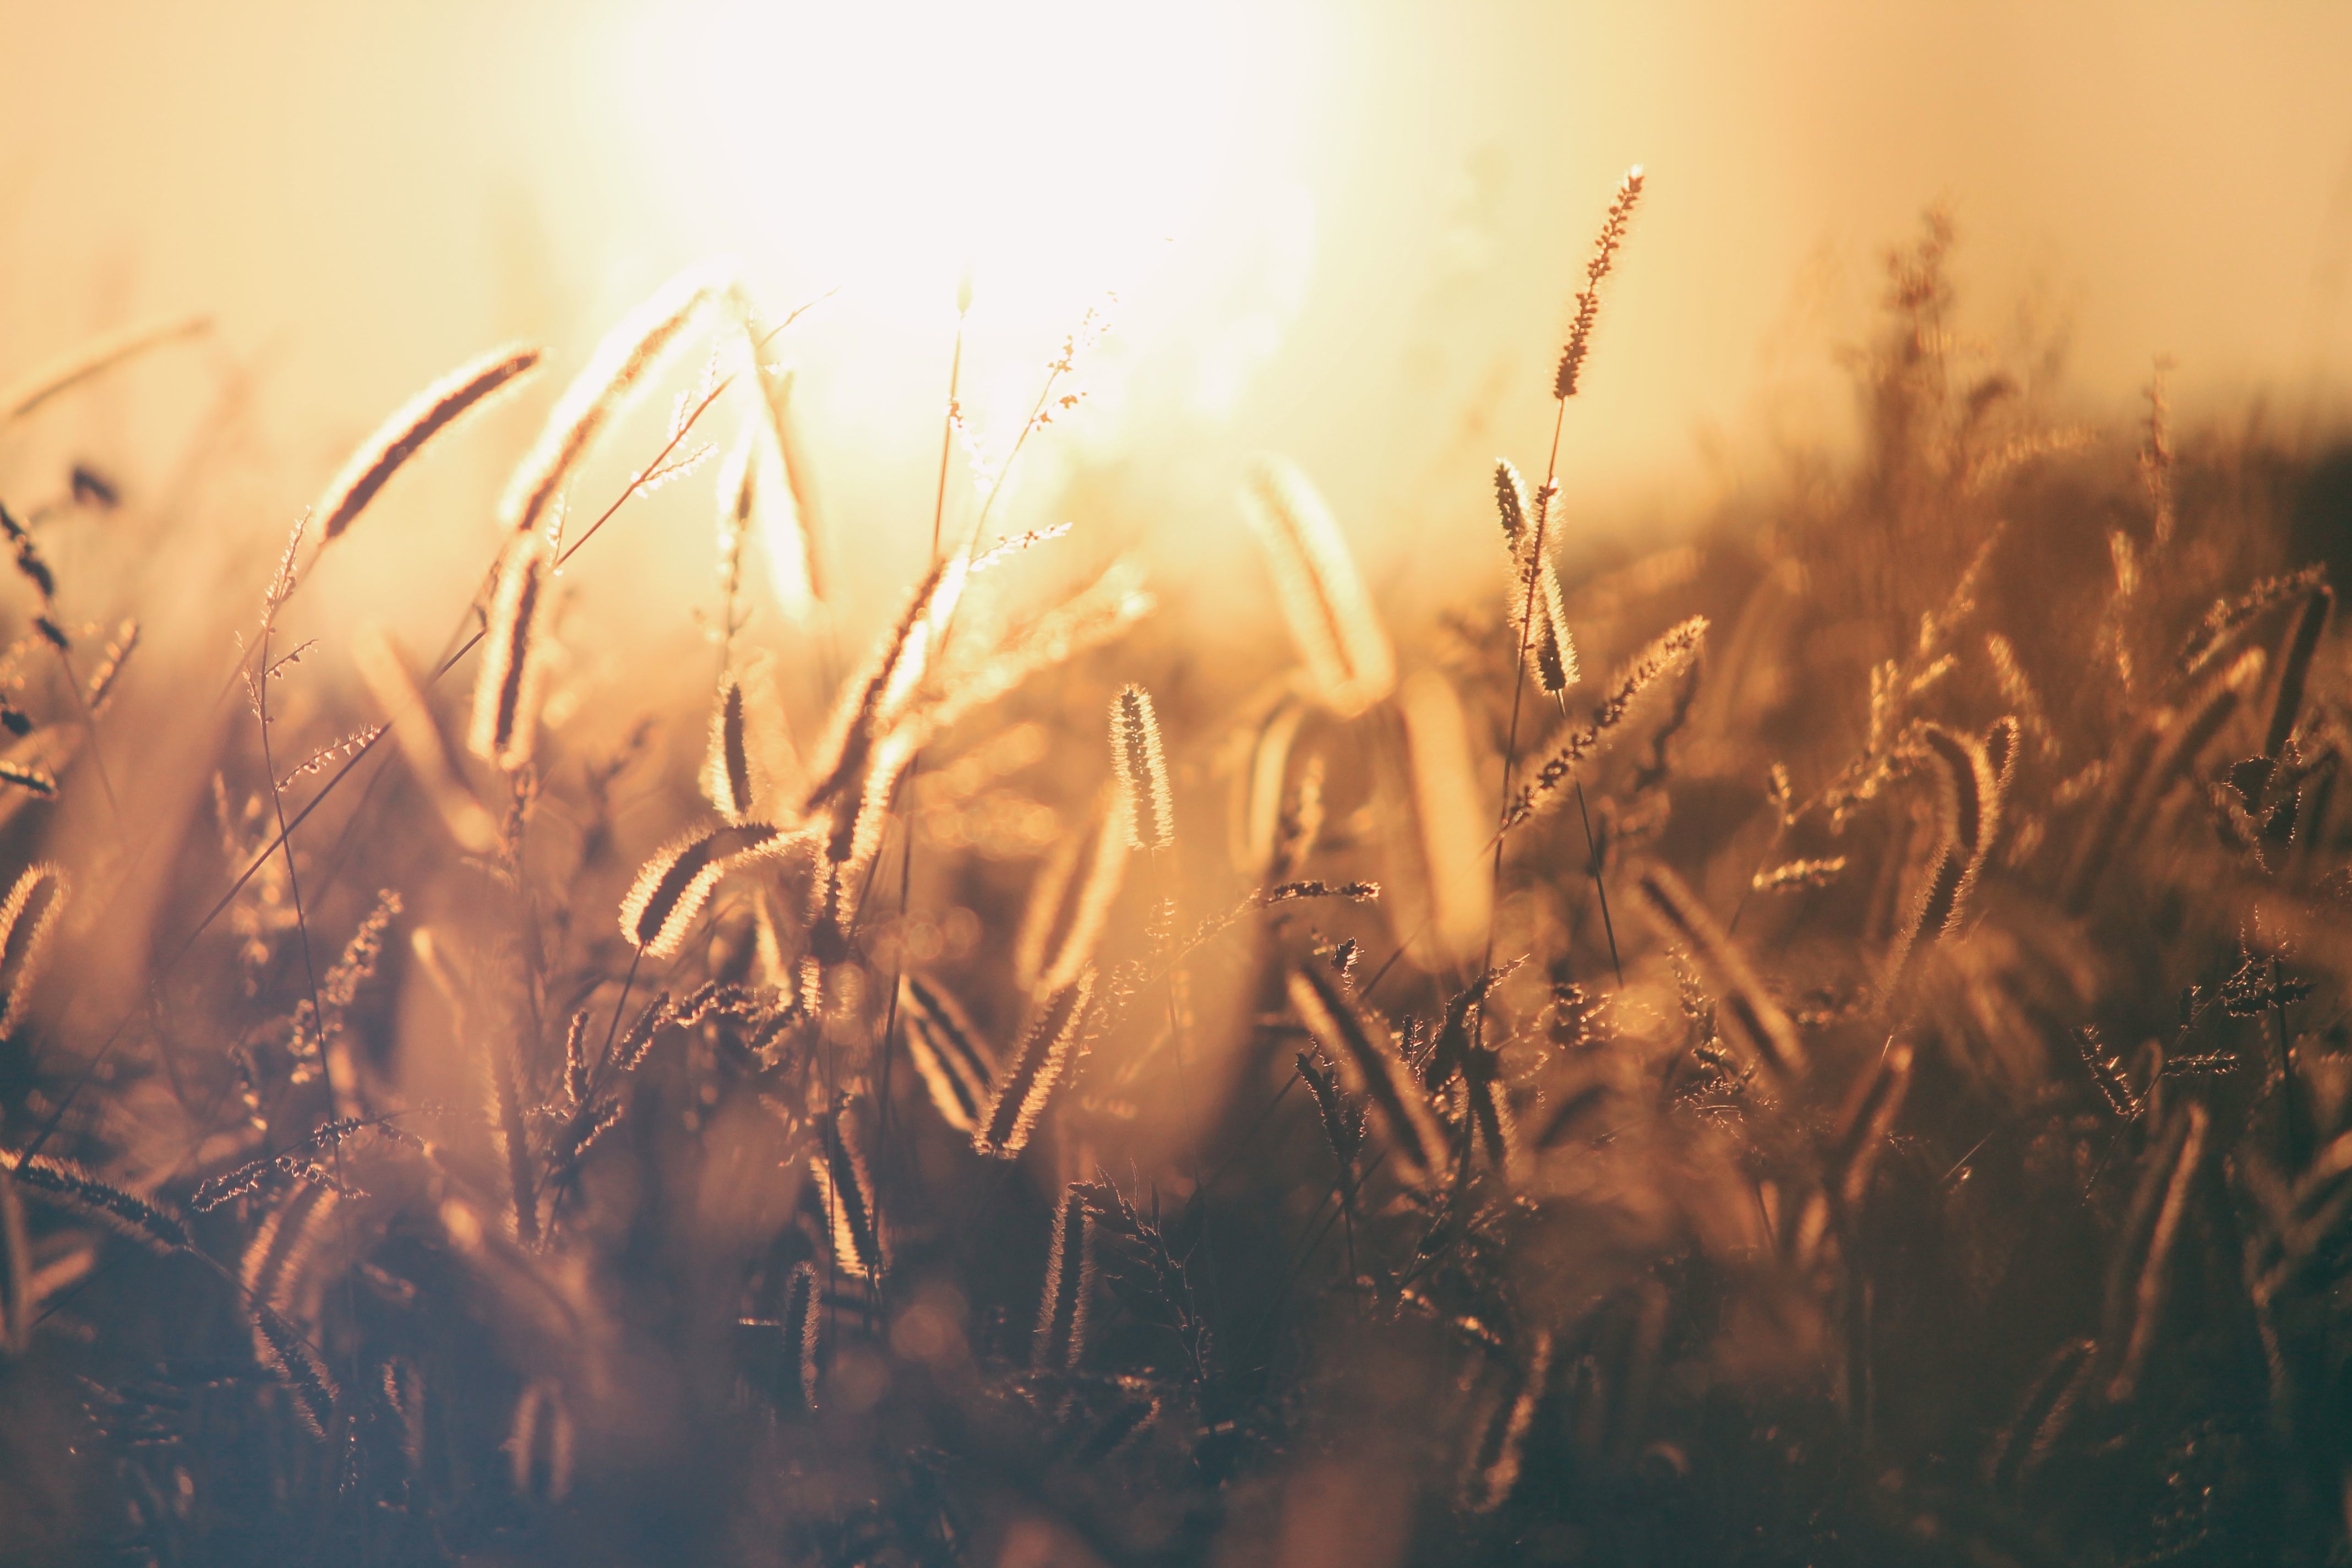
grass, light, plant, sunset, field, photography, wheat, sunlight, morning, leaf, flower, autumn, darkness, close up, macro photography, grass family, computer wallpaper